Question: Please indicate a possible affordance area of beat_drum that can be used for beating
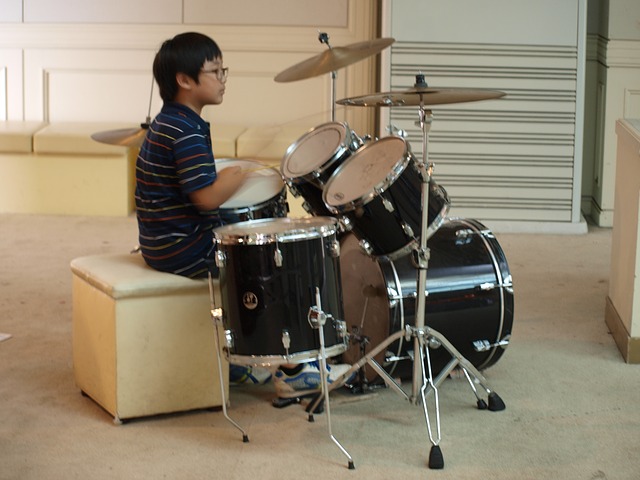
Answer: [327.5, 137.5, 413.864, 208.409]